Modest Mussorgsky

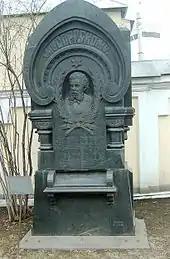
Mussorgsky's grave at Tikhvin Cemetery of the Alexander Nevsky Monastery in Saint Petersburg

Under the influence of this work (and the ideas of Georg Gottfried Gervinus, according to whom "the highest natural object of musical imitation is emotion, and the method of imitating emotion is to mimic speech"), Mussorgsky in 1868 rapidly set the first eleven scenes of Nikolai Gogol's play "Marriage" ("Zhenitba"), with his priority being to render into music the natural accents and patterns of the play's naturalistic and deliberately humdrum dialogue. This work marked an extreme position in Mussorgsky's pursuit of naturalistic word-setting: he abandoned it unorchestrated after reaching the end of his "Act 1", and though its characteristically "Mussorgskyian" declamation is to be heard in all his later vocal music, the naturalistic mode of vocal writing more and more became merely one expressive element among many.